Alexander Turgenev

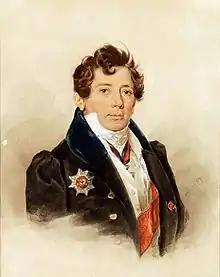

Alexander Ivanovich Turgenev ((27 March [7 April] 1784, Simbirsk - 3 [15] December 1845, Moscow) was a Russian statesman and historian.